Akira Yamada

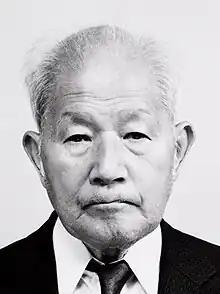
Portrait of Akira Yamada, published by the Japan Academy

Born in Suwa city, Nagano prefecture. Yamada graduated from the Nagano prefecture Suwa junior High-school, and from the 8th High-school. Yamada graduated from the Kyoto Imperial University, Philosophy section of the Department of Literature in September, 1944.